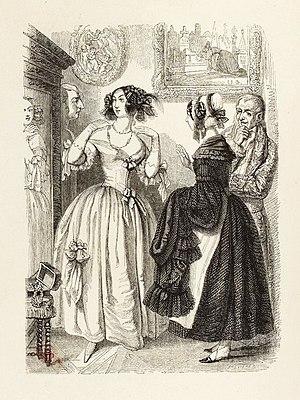
La Jeune Veuve est la vingt-et-unième fable du livre VI de Jean de La Fontaine situé dans le premier recueil des Fables de La Fontaine, édité pour la première fois en 1668.